Marakei

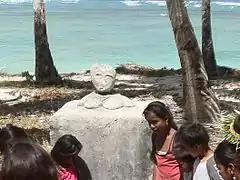
Shrine of one of the four "ghosts" of Marakei

"Te katabwanin" is a tradition unique to Marakei. Before engaging in any other activities, first-time visitors must pay their respects to the four female guardian spirits or goddesses of Marakei (sometimes called "the ghosts" or "the witches" by locals), traveling counterclockwise around the island, and placing an offering at each spirit's shrine. It is believed that offerings of tobacco, sweets or money at the shrines of Nei Reei, Nei Rotebenua, Nei Tangangau and Nei Naantekimam will secure a happy stay in Marakei. Neglecting "te katabwanin" is not recommended.